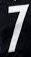
Number: 7